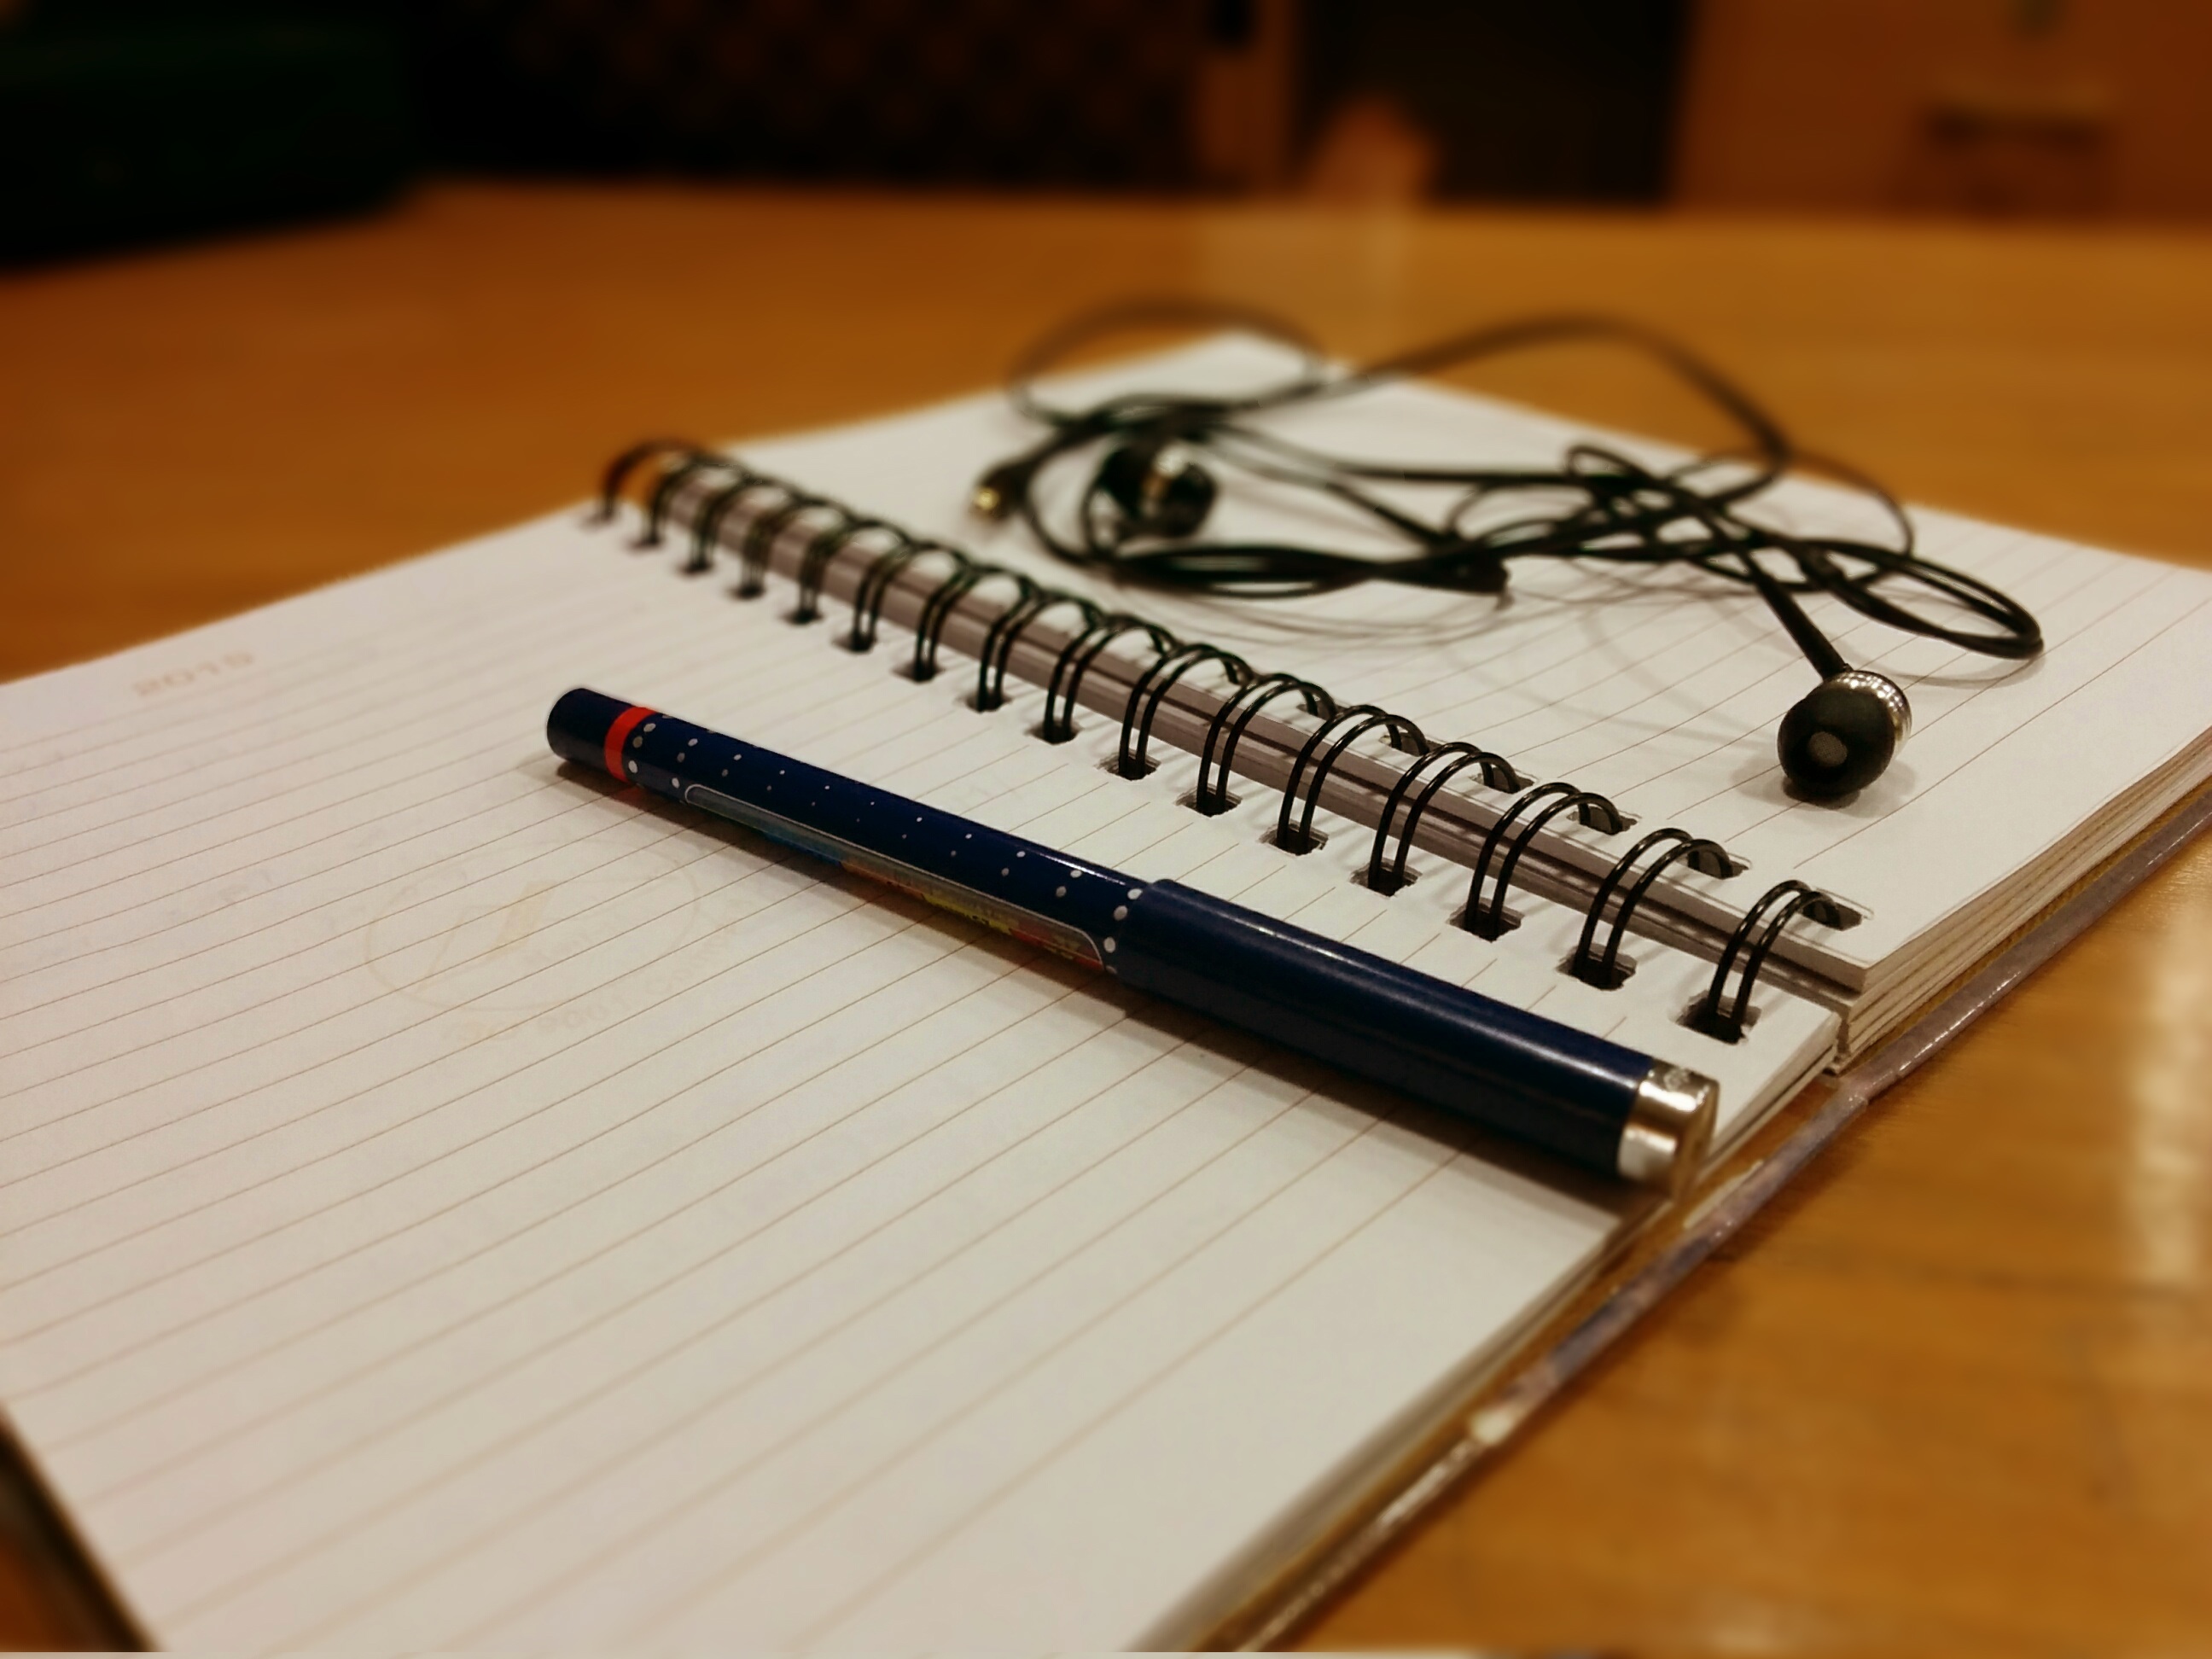
writing, guitar, musical instrument, art, drawing, synthesizer, personal computer hardware, electronic instrument